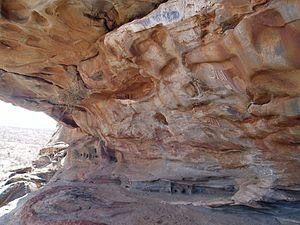
Laas Geel, ou Laas Gaal, parfois écrit Las Geel, est un ensemble d'abris sous roches ornés datant du Néolithique. Ils sont situés à mi-chemin entre Hargeisa et Berbera, au Somaliland. Ce site préhistorique, dont les peintures seraient vieilles de 5 000 à 4 000 ans, est le plus important foyer d'art rupestre de la corne de l'Afrique.